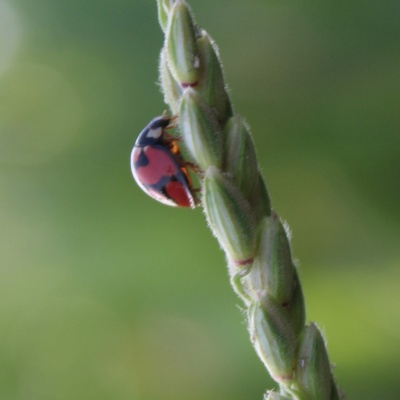
Crop: Maize
Condition: leaf beetle